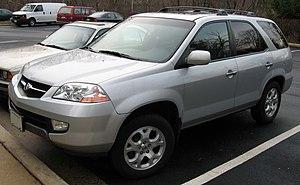
L’Acura MDX est le premier SUV du constructeur automobile Acura et qui fait office de remplacement au 4X4 SLX disparu en 1999.